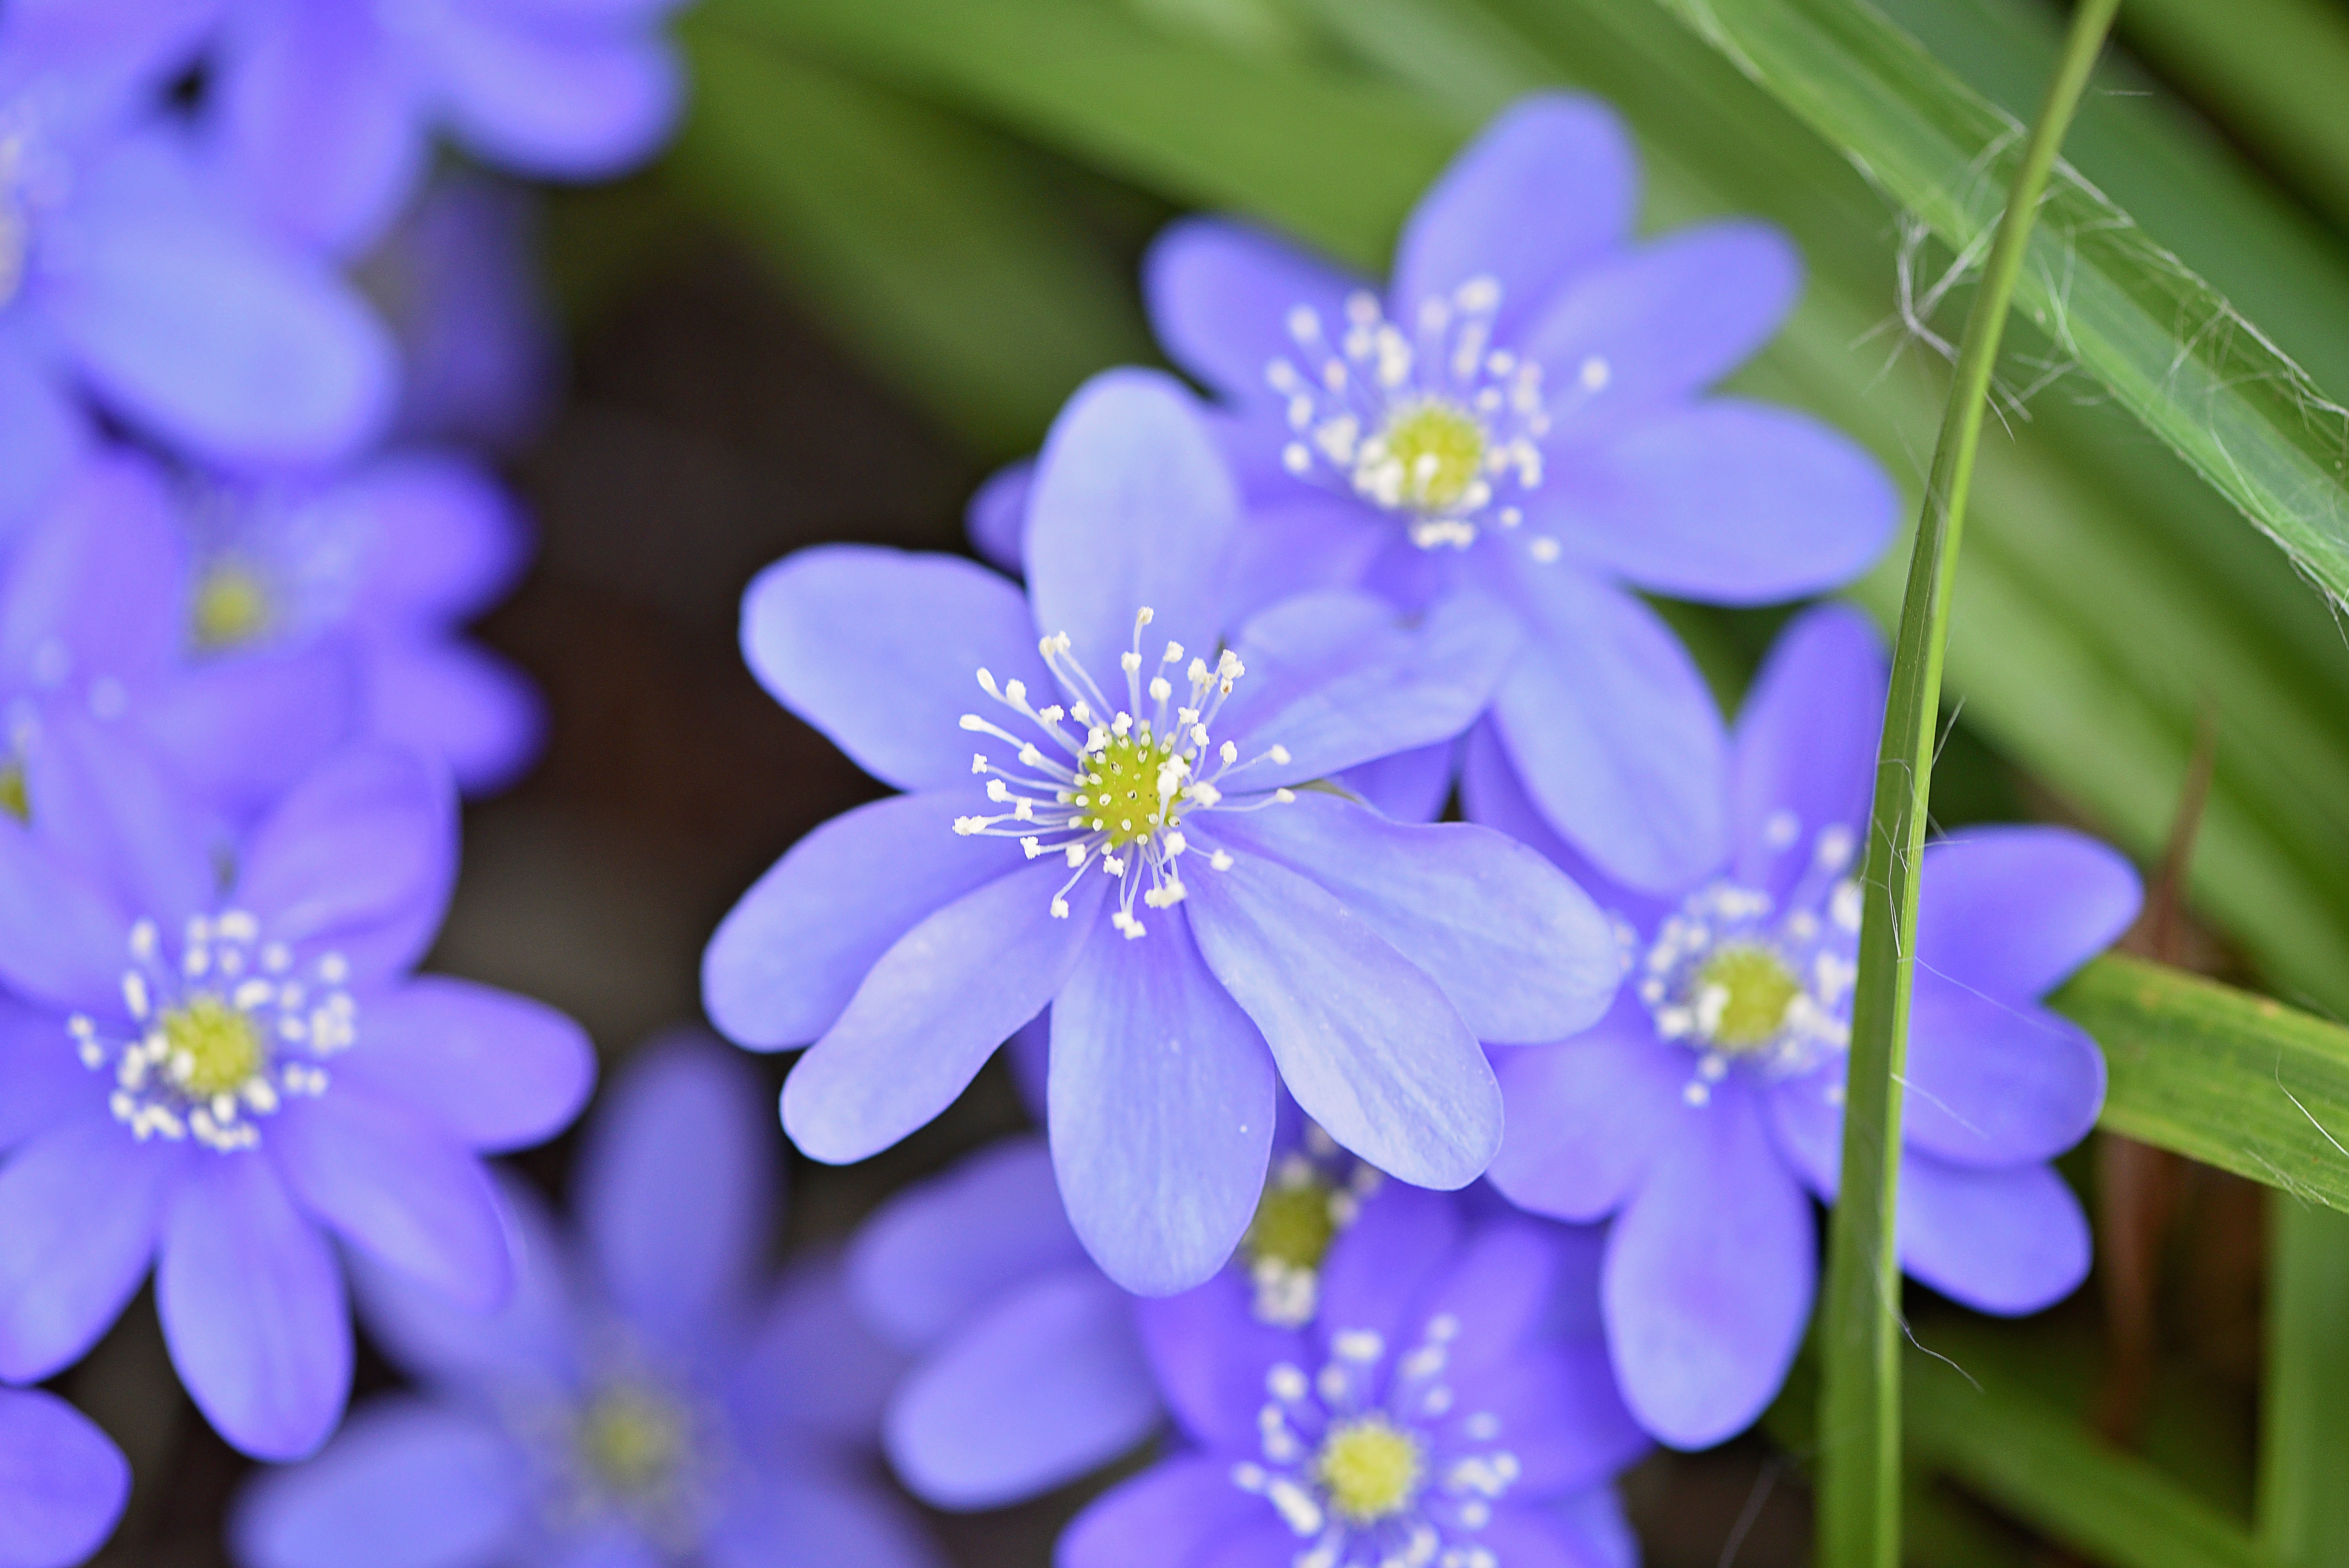
nature, blossom, plant, flower, petal, spring, botany, blue, garden, flora, blue flower, wildflower, flowers, close up, forget me not, hepatica, early bloomer, spring flower, macro photography, flowering plant, land plant